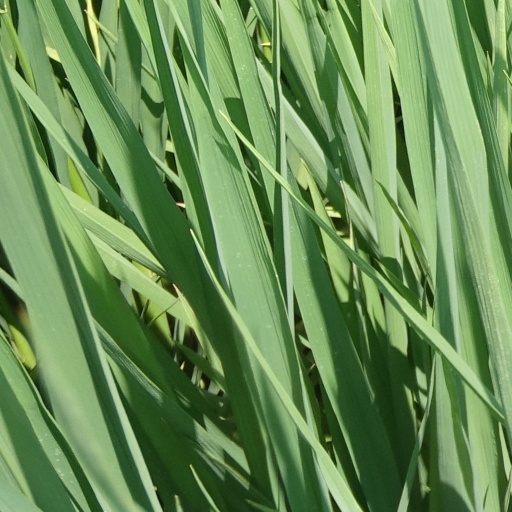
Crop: rice